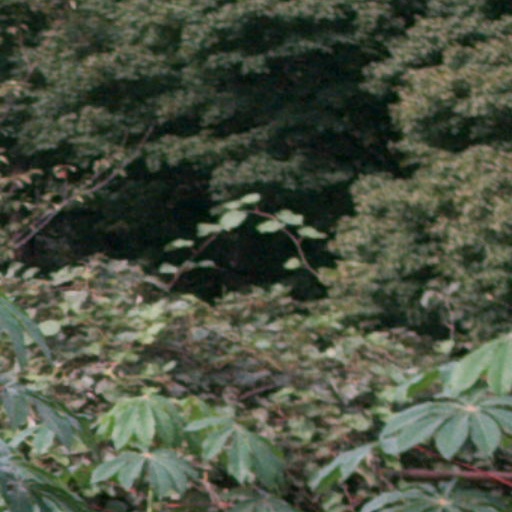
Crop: cassava